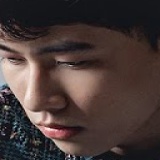
ca sĩ Doãn Hiếu